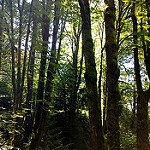
Label: forest